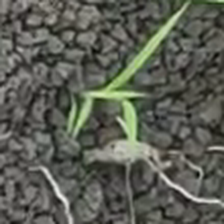
Weed species: Digitaria_SP_(Digitaria Sanguinalis )